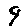
Label: 9